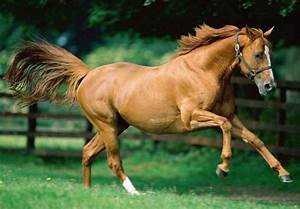
Label: horse